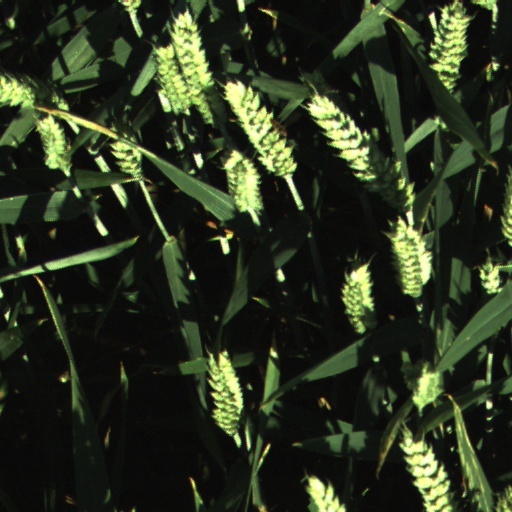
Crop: wheat